Bill Medley

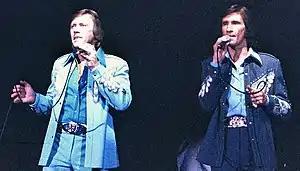
The Righteous Brothers performing at Knott's Berry Farm with Medley on the right and Hatfield on the left

Medley first met his singing partner Bobby Hatfield through Barry Rillera who was in both Hatfield's and Medley's band (the Variations and the aforementioned Paramours, respectively) and asked them to see each other's shows. In 1962 they formed a new group, but kept the name the Paramours, which included saxophonist John Wimber, who went on to found The Vineyard Church movement. They performed at The Black Derby nightclub in Santa Ana, and released the single "There She Goes (She's Walking Away)" in December 1962 through independent record label Moonglow. However, the band did not have much success and soon broke up, leaving Hatfield and Medley to perform as a duo in 1963.